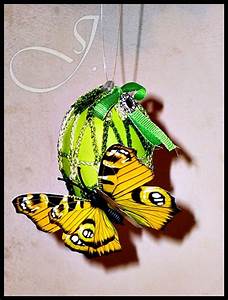
Label: farfalla